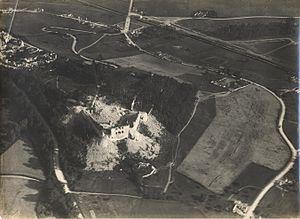
Château de Coucy le 29 juin 1917. Source
Coucy-le-Château-Auffrique est une commune française du département de l'Aisne et de la région Hauts-de-France, dans l'arrondissement de Laon.